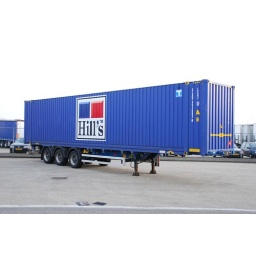
Een nieuwe 45ft box van Container Leasing A/S (prefix clxu), in gebruik bij Hill's Petfood, o.a. gevestigd in Etten-Leur.